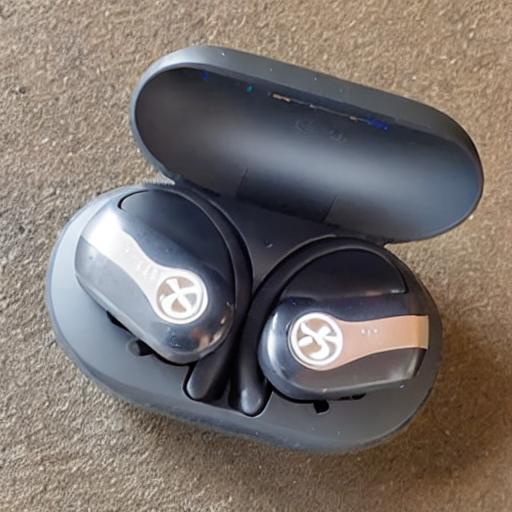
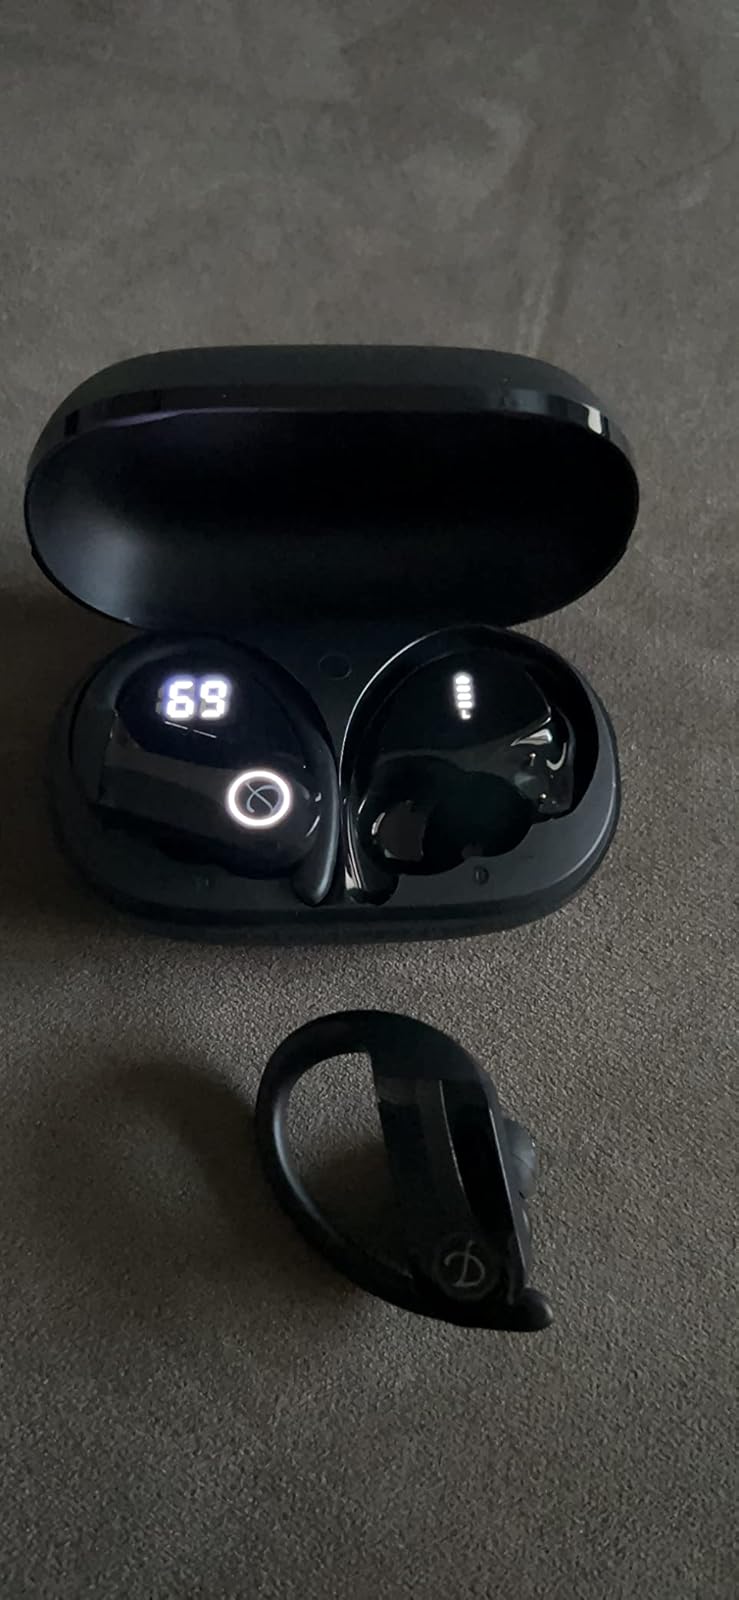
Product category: earbuds
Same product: no